History of Poland (1945–1989)

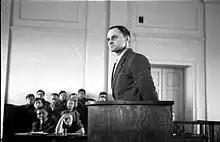
The show trial of Captain Witold Pilecki, sentenced to death and executed May 1948

The prewar Communist Party of Poland was eliminated in Stalin's purges in 1938; some five thousand Polish communists were sent to Russia and killed), a group of survivors led by Marceli Nowotko, Bolesław Mołojec and Paweł Finder in 1941 convinced the Soviets to reestablish a Polish party. The conspiratorial core of the new Polish Workers' Party assembled in Warsaw in January 1942, and after the deaths or arrests of its leaders there, Władysław Gomułka emerged as the PPR's first secretary by the end of 1943. Gomułka was a dedicated communist in the tradition of the Polish leftist movement. He loathed the Soviet practices he experienced while being trained in Russia and Ukraine in the 1930s, but was convinced of the historic necessity of allying with the Soviet Union. He may have survived the purges because of his imprisonment in Poland for illegal labor-organizing activities in 1938–39.